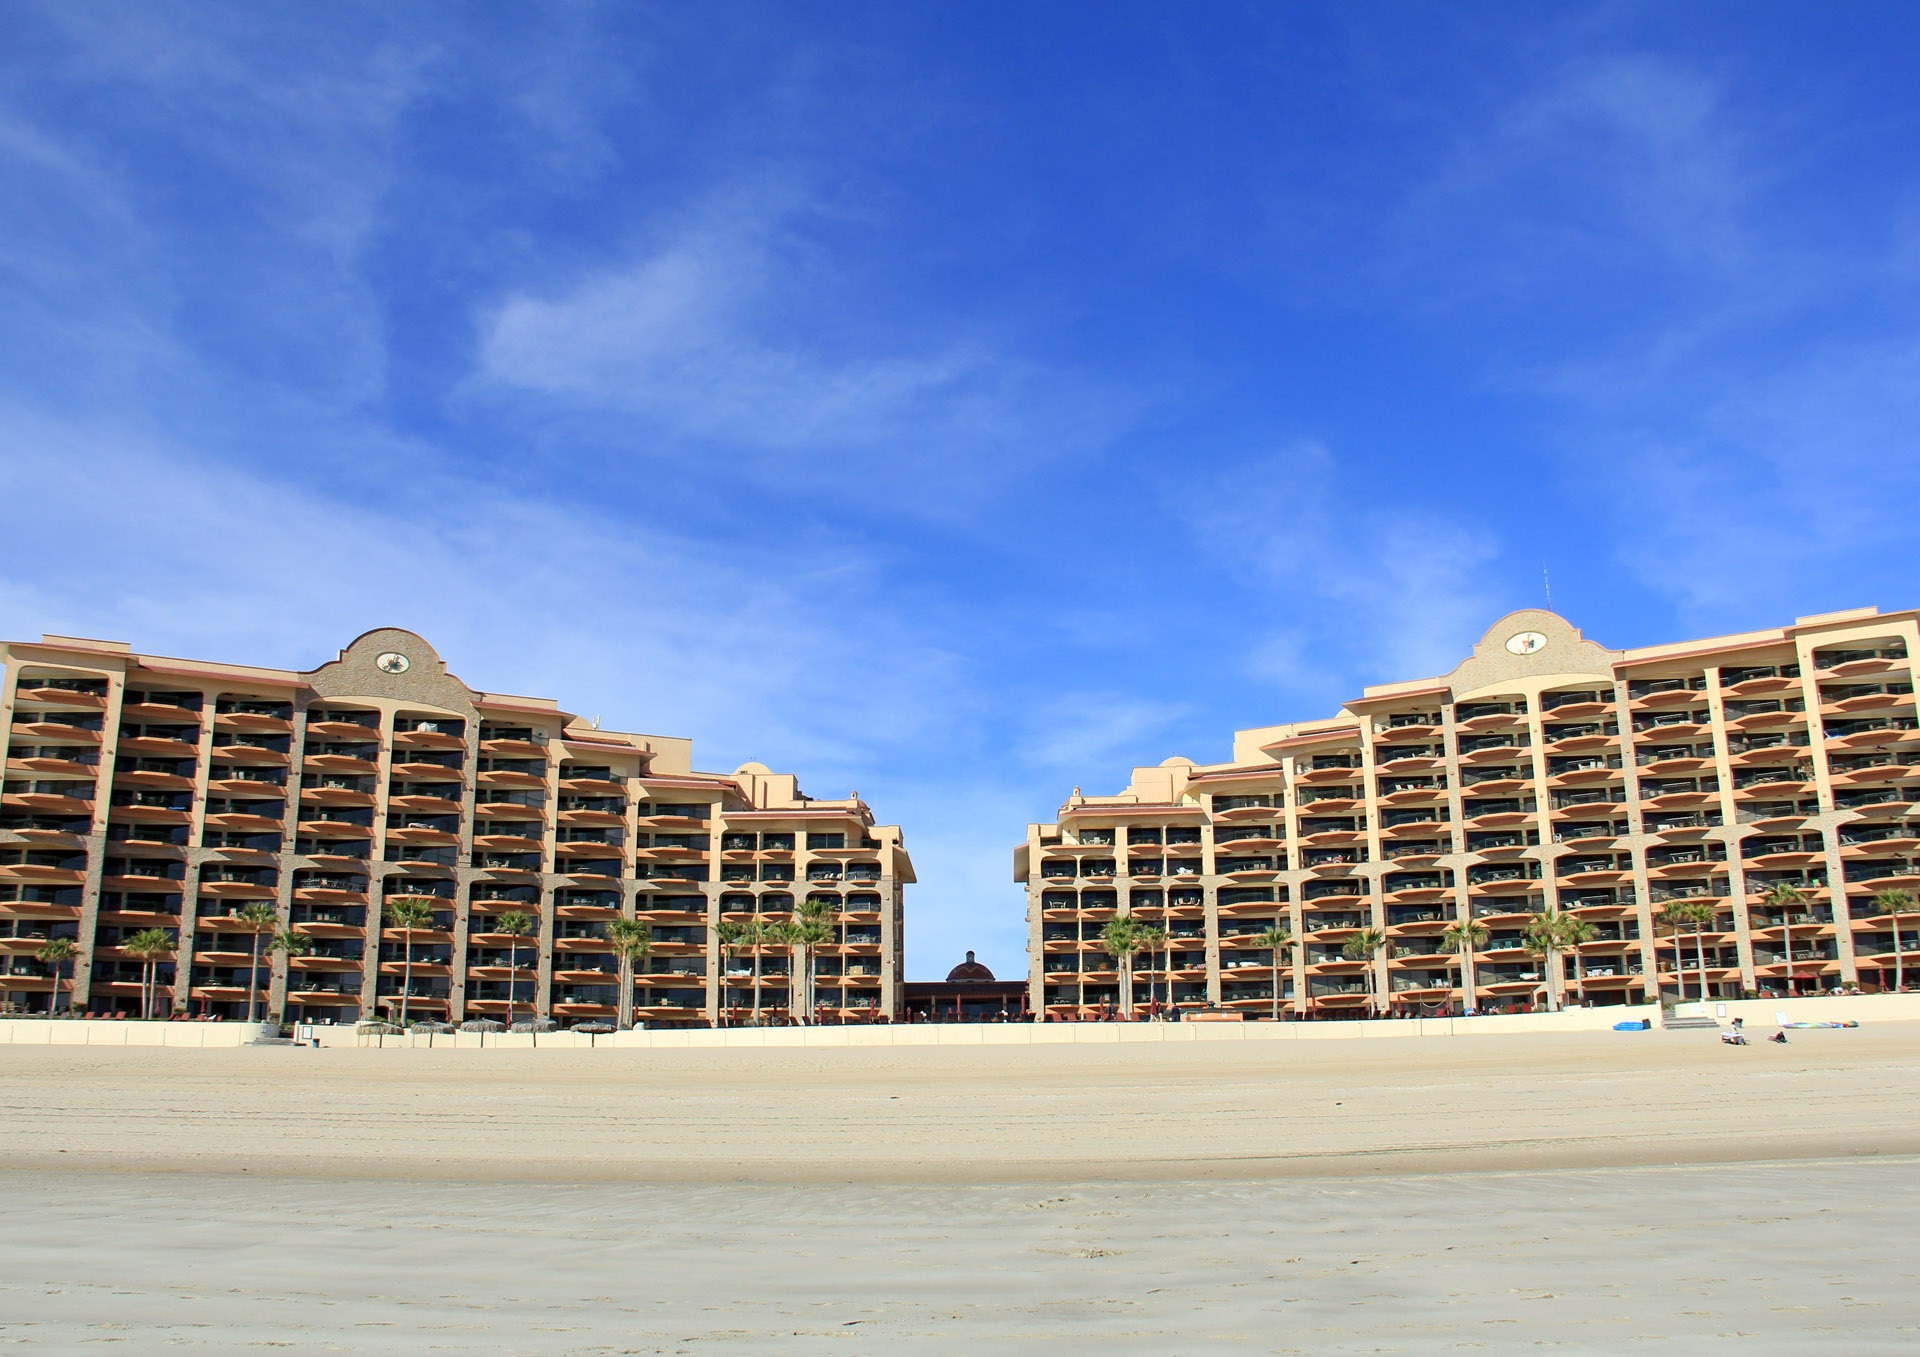
beach, coast, sand, architecture, sky, boardwalk, skyline, city, skyscraper, walkway, cityscape, downtown, vacation, tourist, travel, facade, tourism, tower block, resort, mexico, condominium, urban area, residential area, rocky point